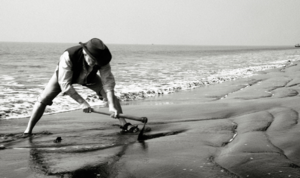
Yves, chef de projet de l'excavation de l'épave de Kuakata
Yves Marre, né à Toulouse, en 1951, est un entrepreneur, inventeur et aventurier français, cofondateur de l'ONG Friendship au Bangladesh, de l'association Watever en France et créateur du chantier naval TaraTari au Bangladesh.